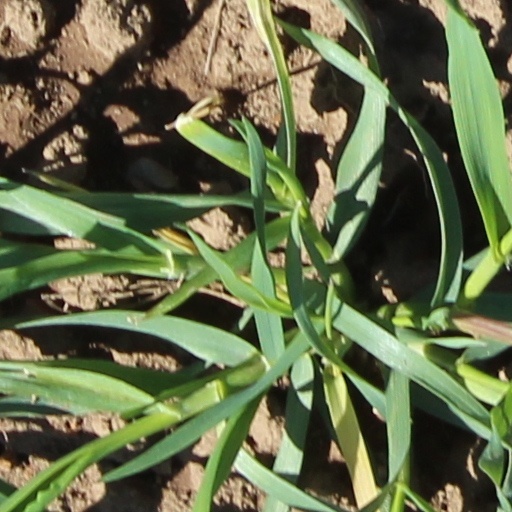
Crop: wheat